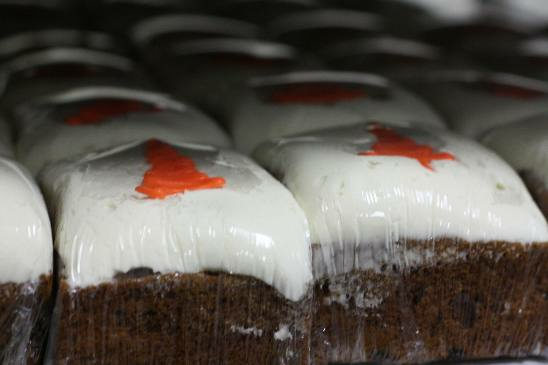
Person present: No